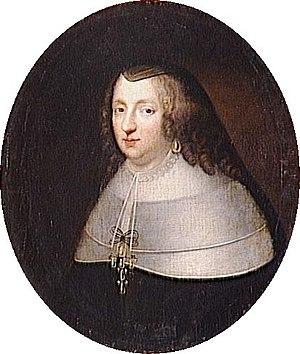
Portrait de la reine Anne d'Autriche (1601-1666) - en habit de veuve, Régente du Royaume